Peinan Site Park

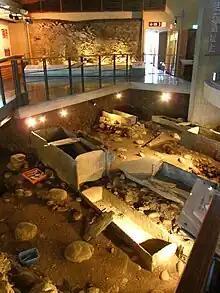
Excavation of the Beinan site

This historic settlement area was discovered during the construction work of the back part of Taitung railway station in 1980 when a graveyard containing several thousand slate coffins was unearthed, with some bodies still laid within. Around 20,000 pieces of jade, pottery and stone tools were also found. This induced the government to carry out archeological work and build a national museum to preserve the artifacts.